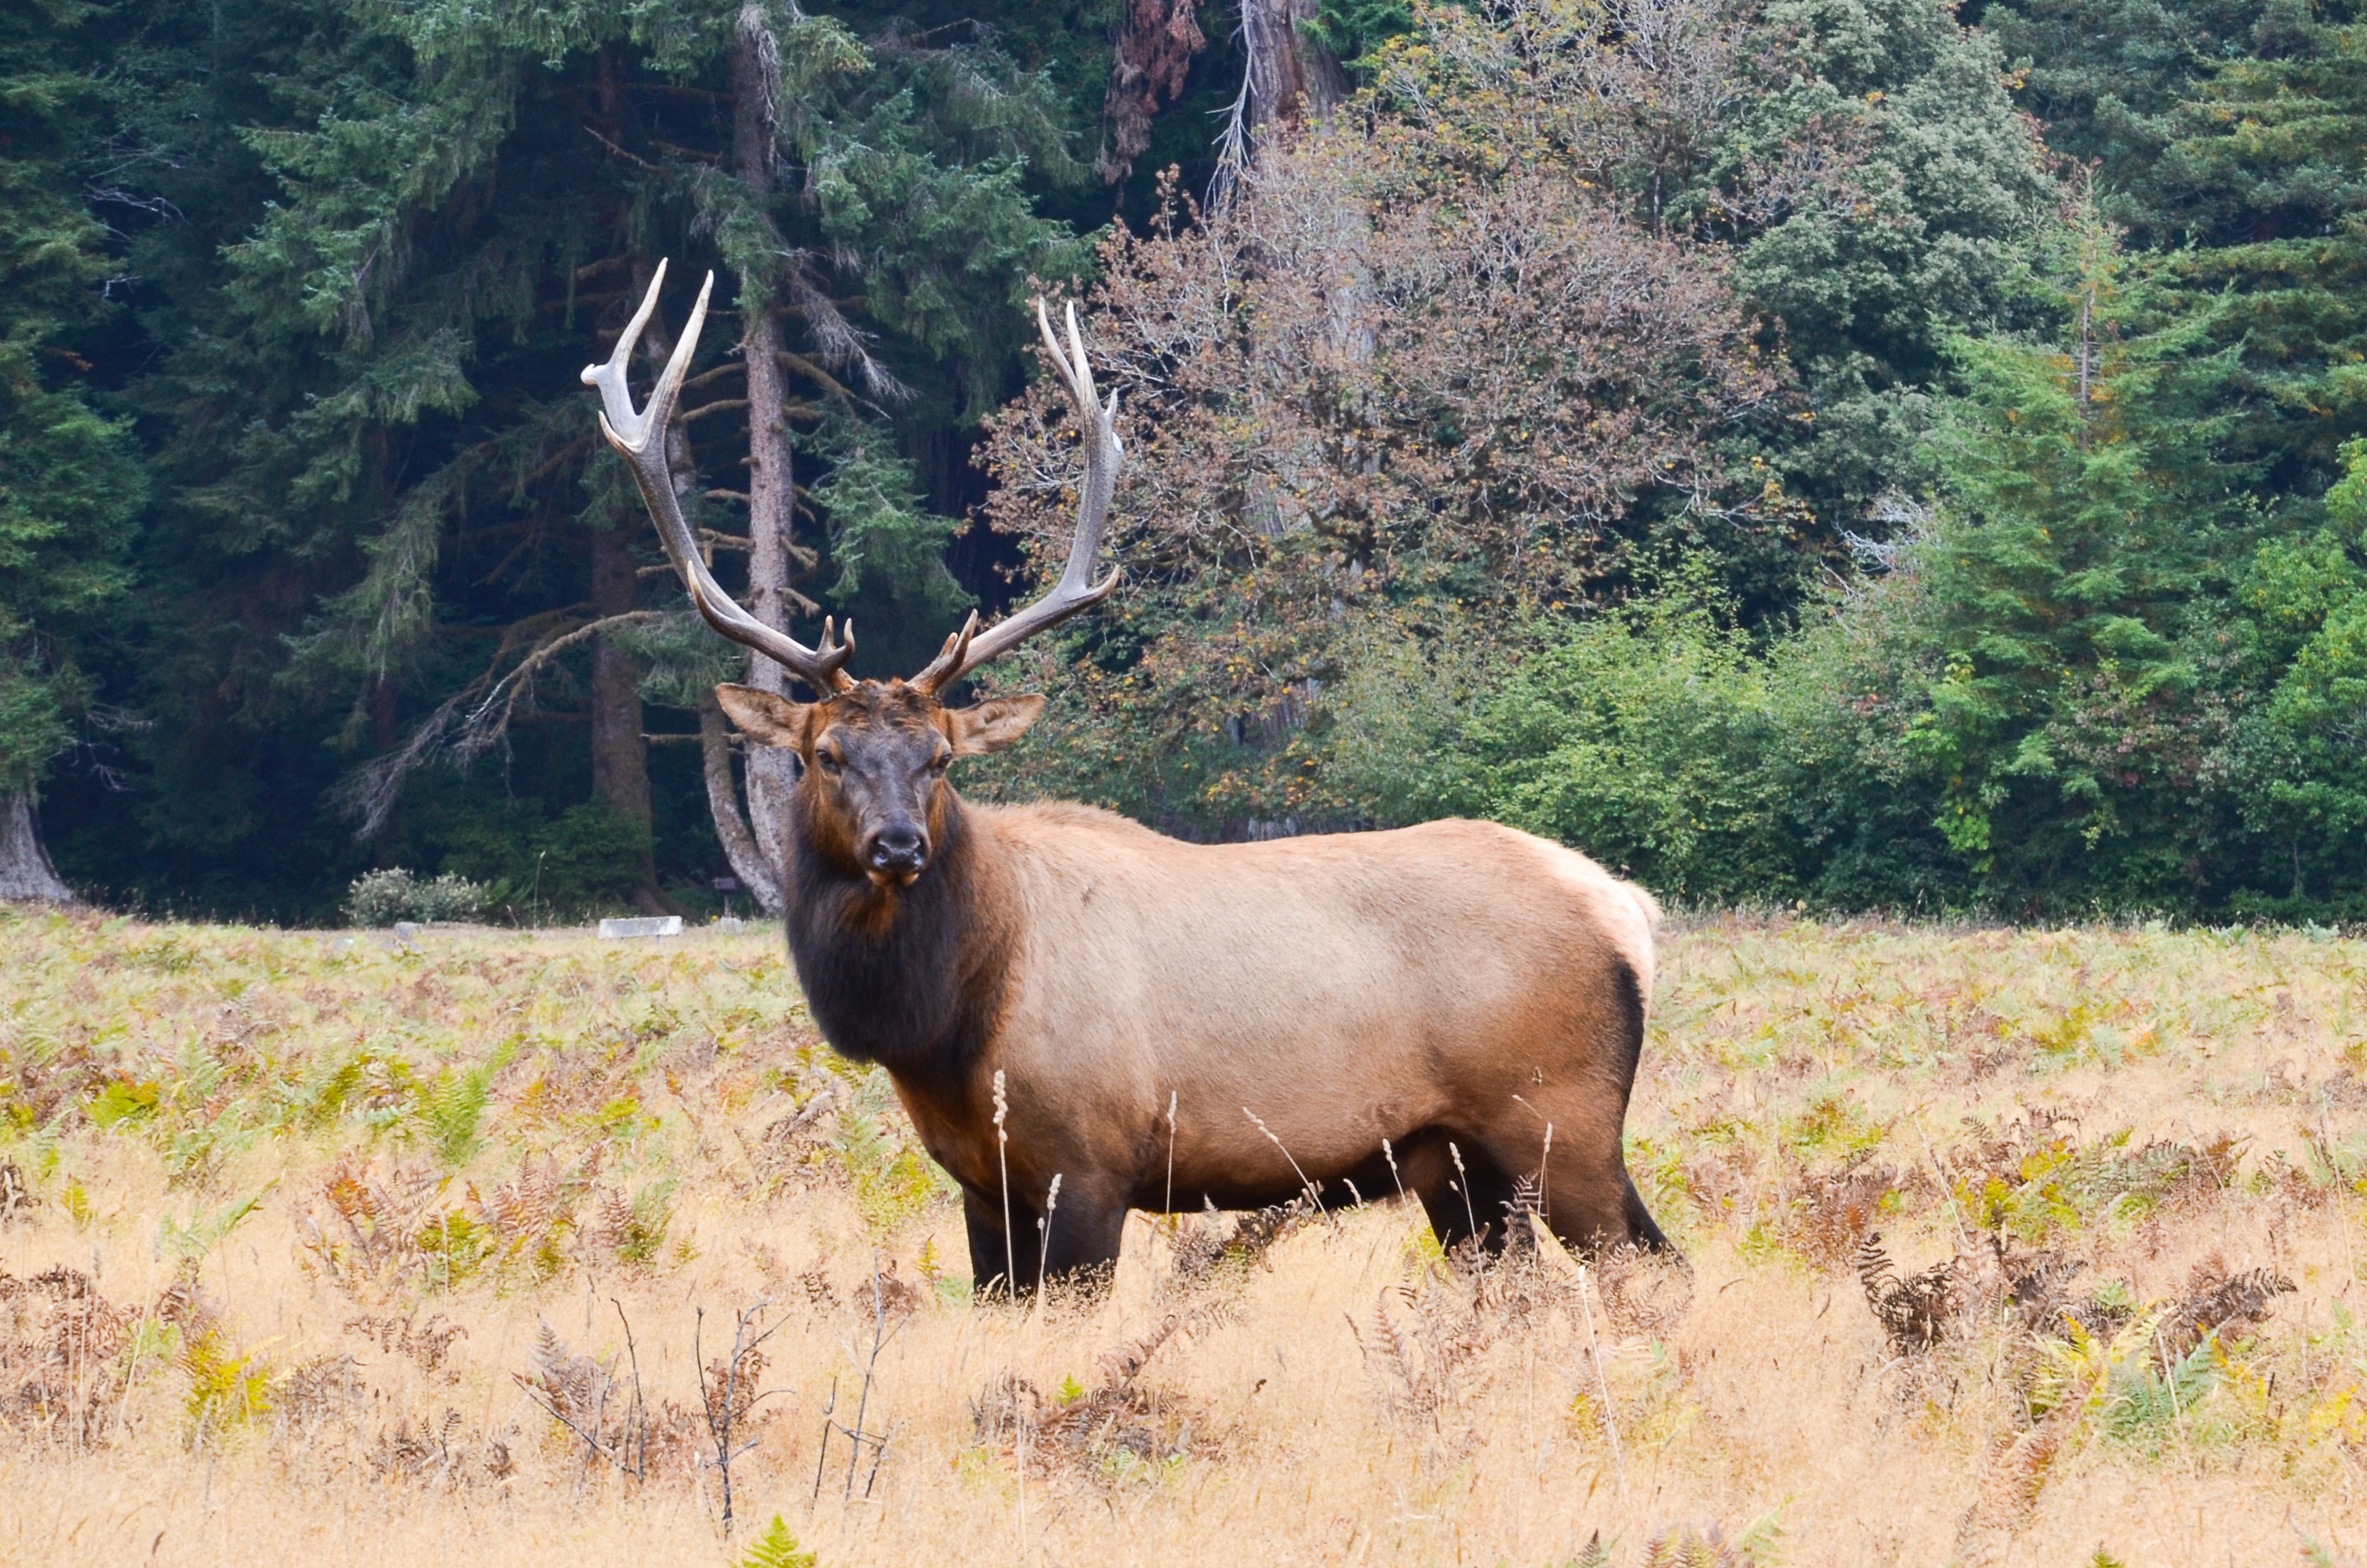
nature, forest, animal, wildlife, wild, deer, horn, grazing, usa, america, mammal, california, fauna, antler, moose, trees, united states, bull, hunting, animal world, glade, elk, north america, wild animals, antler carrier, humboldt county, roosevelt elk, olympic elk, cervis elaphus roosevelti, elk horn deer, cattle like mammal